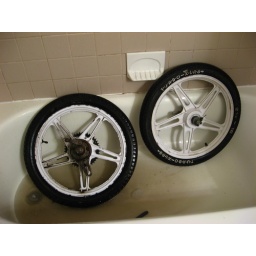
spent the morning in the bathtub with a dirty Italian (a dirty Italian set of mag wheels, that is! har har har!)